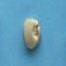
Maize quality: Good